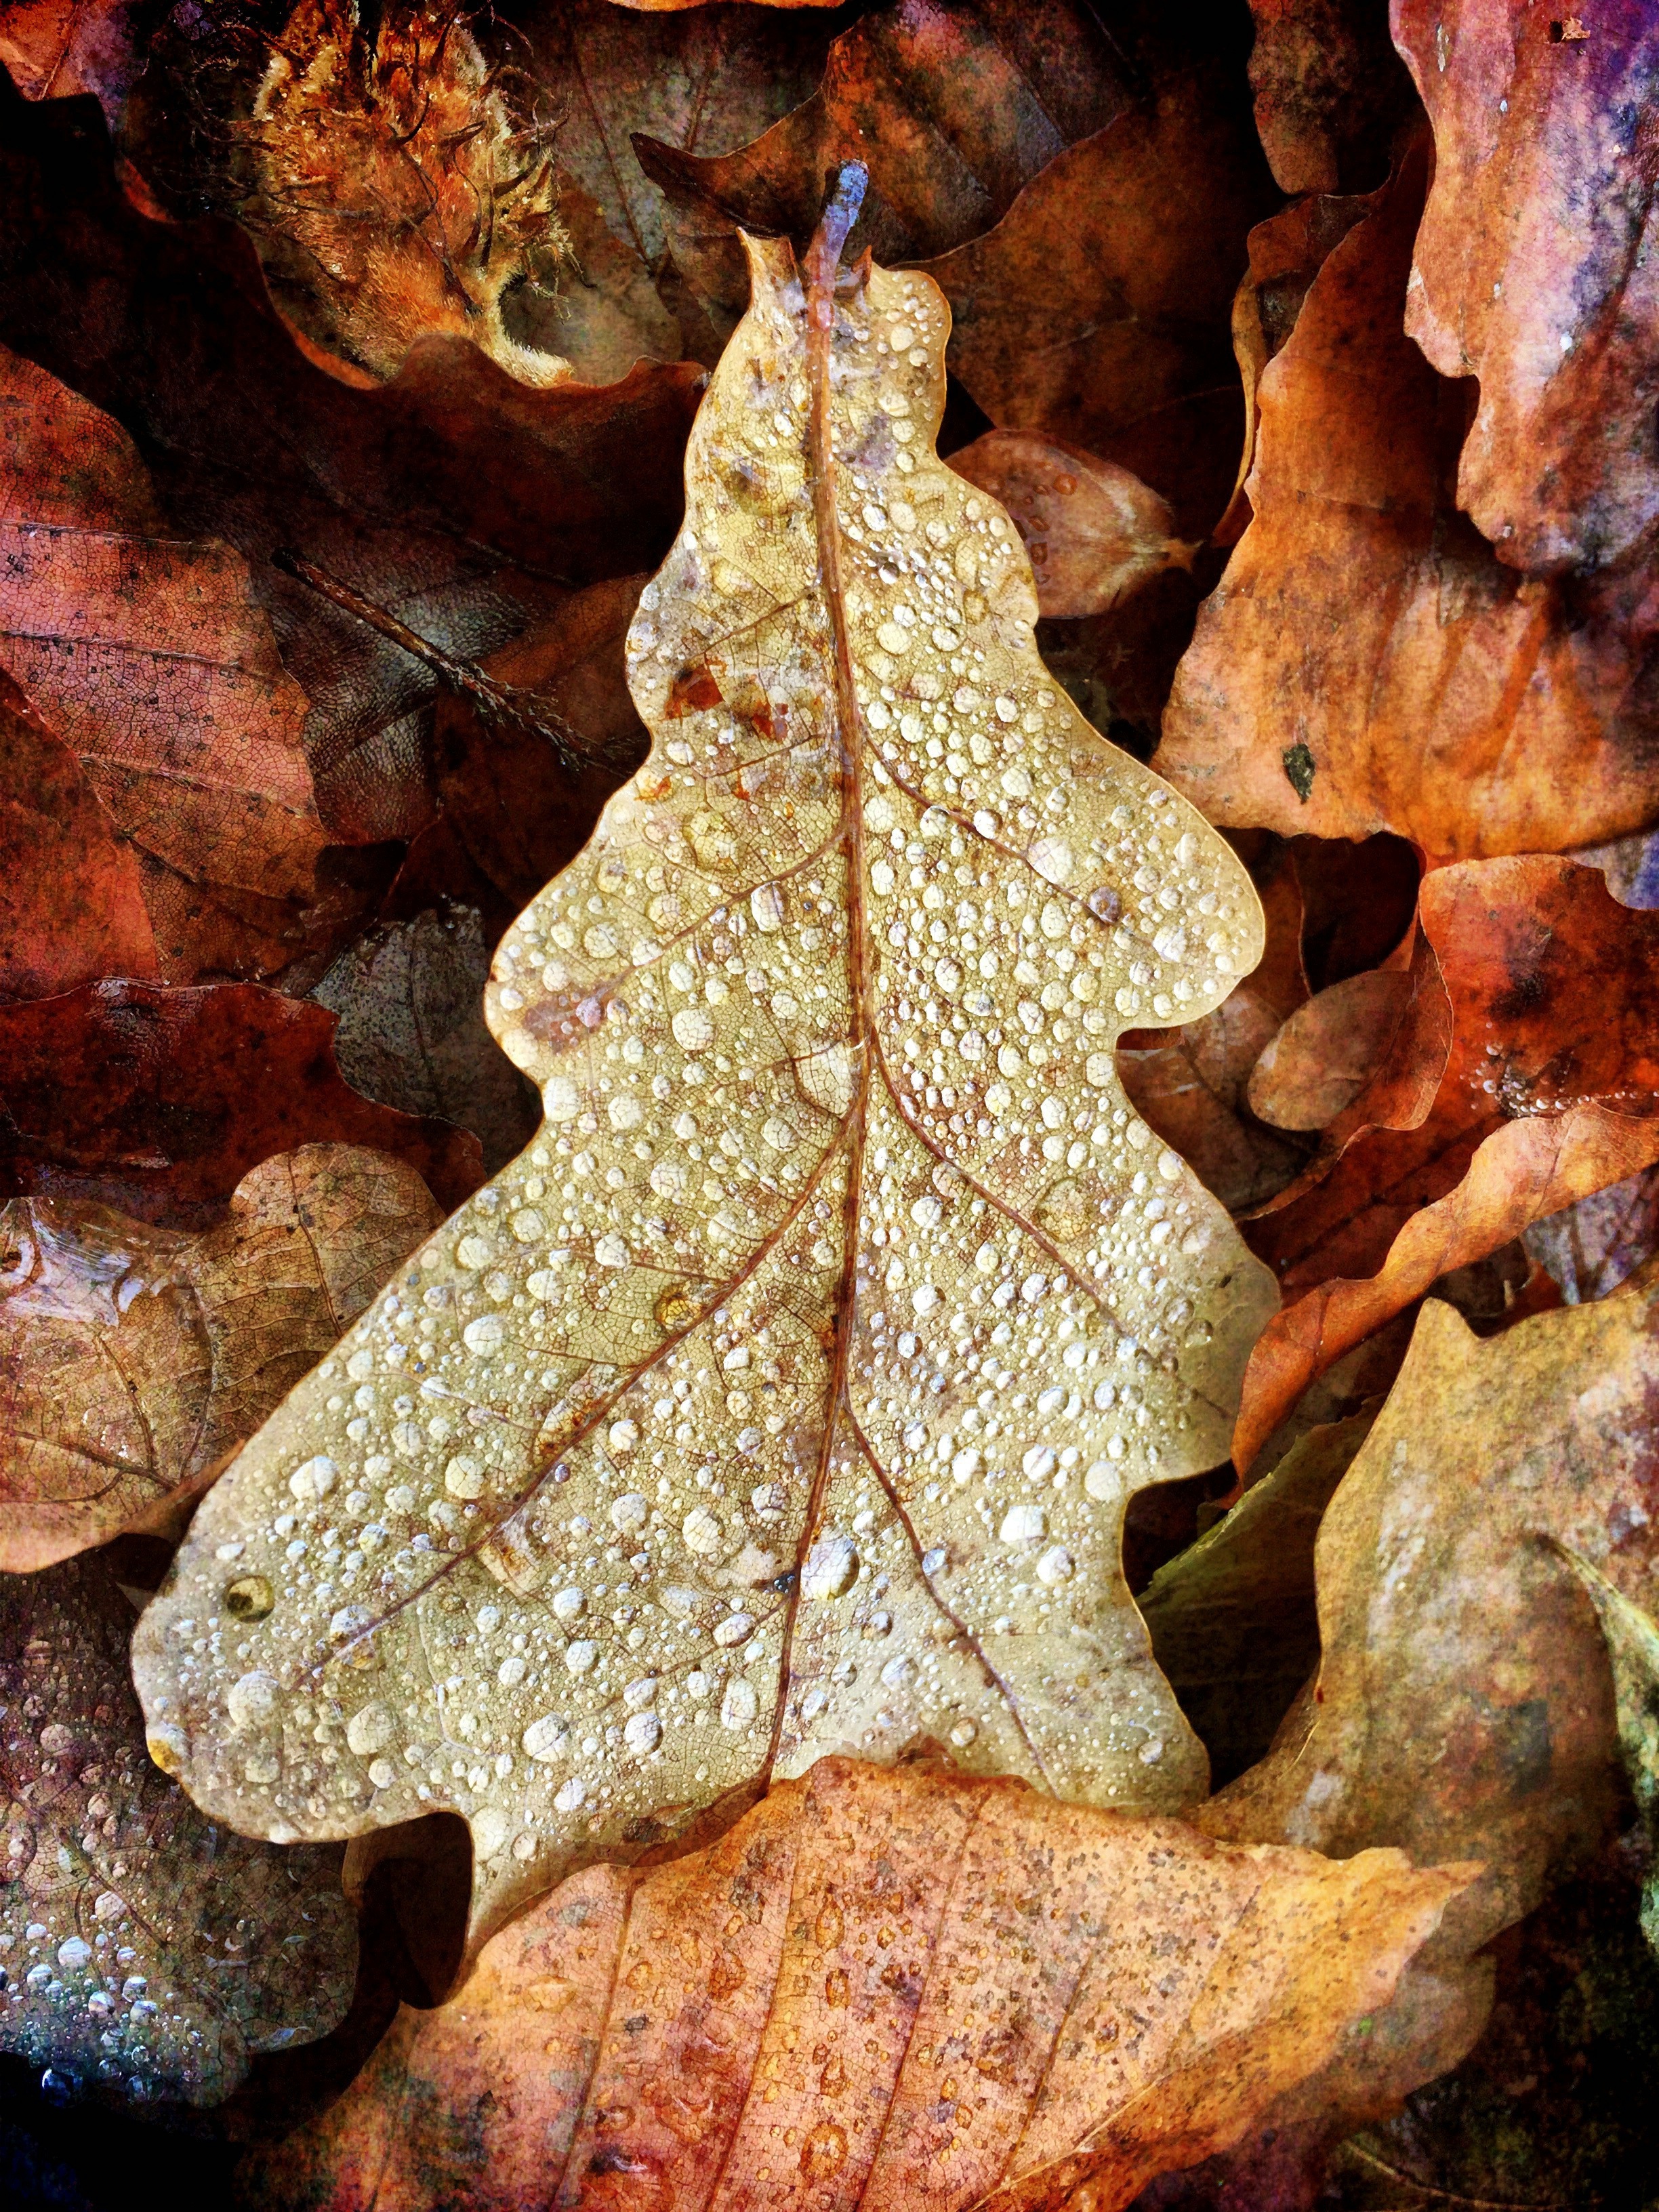
tree, nature, rock, plant, wood, leaf, flower, trunk, formation, autumn, season, drip, forest floor, leaves, fall foliage, on the ground, woody plant